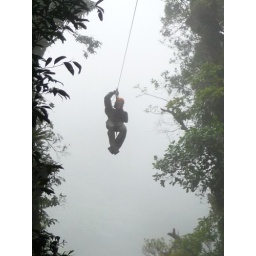
Corey ziplining in the cloud forest